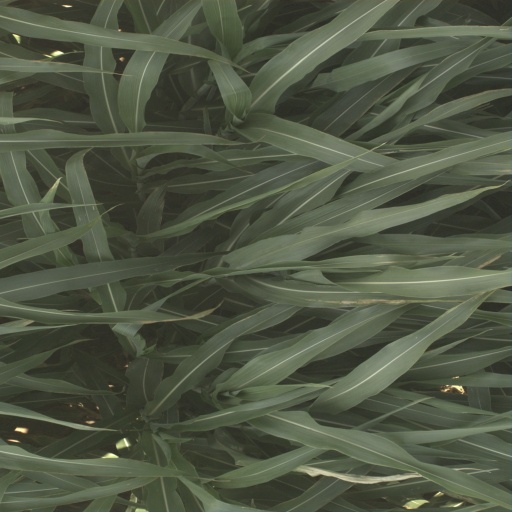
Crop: sorghum